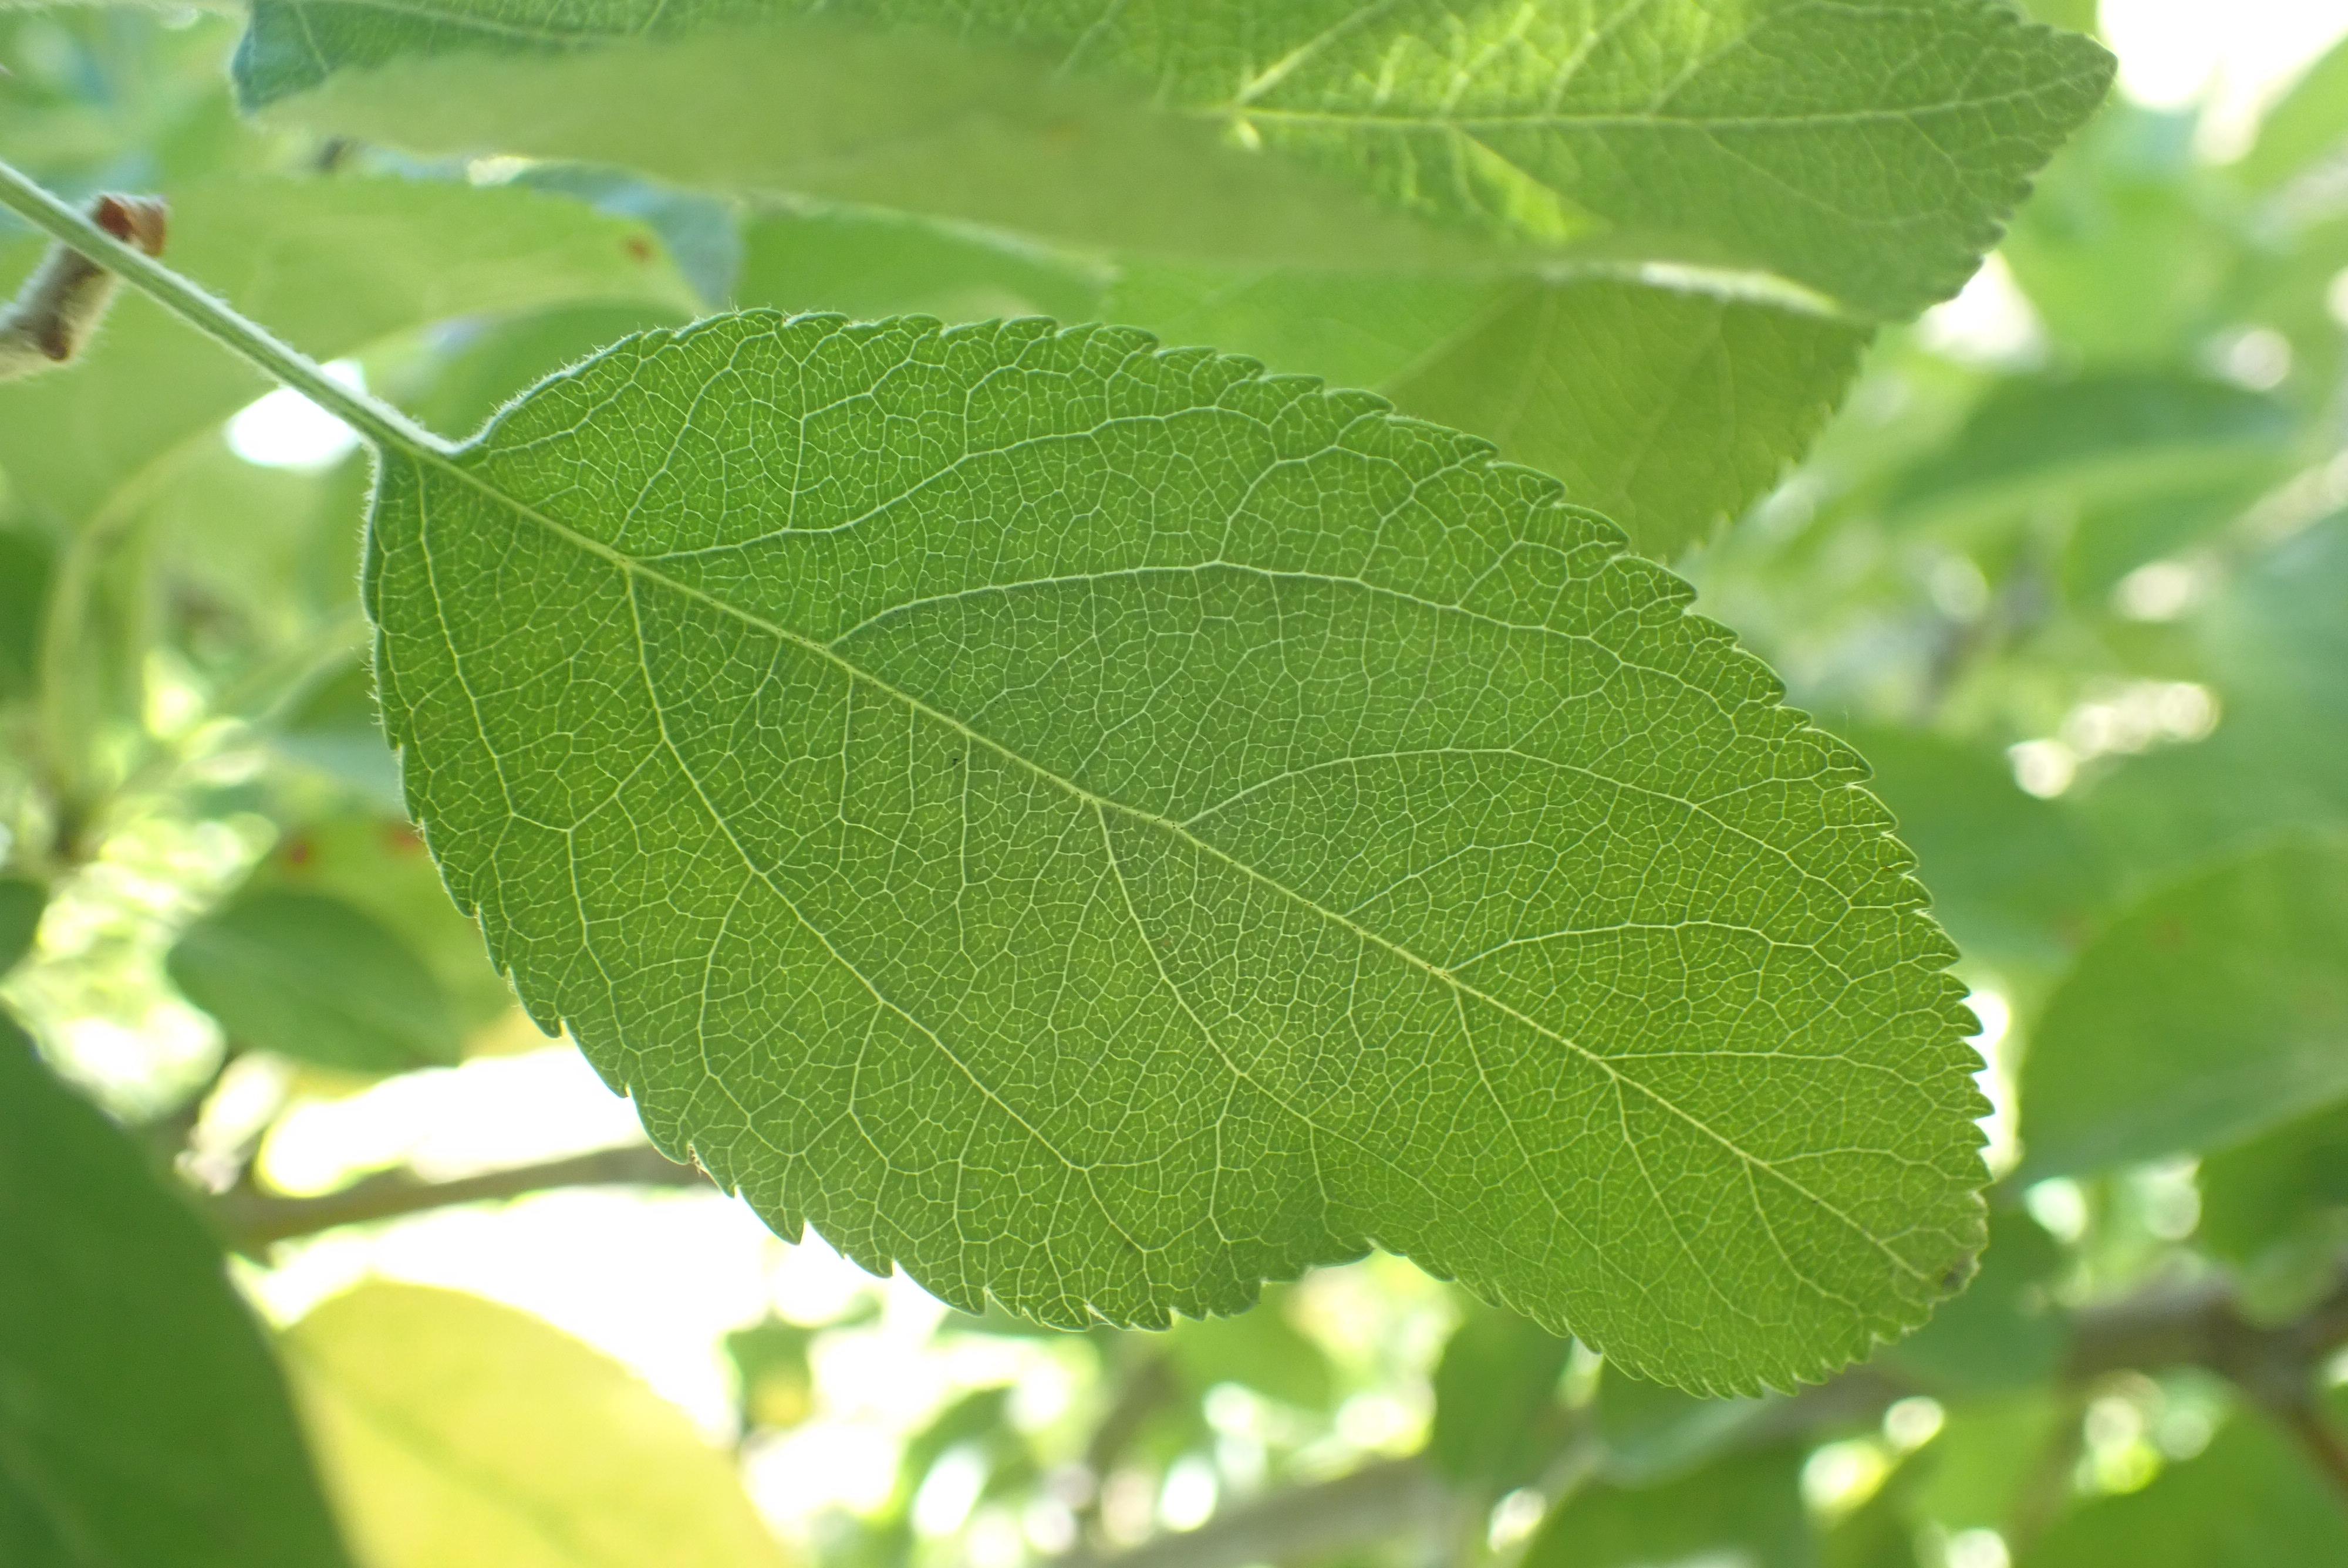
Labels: healthy